Teresa Teng

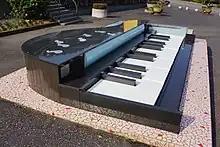

Teng entered the Japanese market in 1973. On 1 March 1974, she released her debut Japanese single, "No Matter Tonight or Tomorrow", marking the start of her career in Japan. Initially, the single received a lukewarm response, peaking at 75th on the Oricon Chart with sales of approximately 30,000. The Watanabe firm considered giving up using Teng's name. However, considering her success in Asia, the record company decided to release two or three consecutive singles to test the market further. On 1 July 1974, Teng's second single "Airport" was released. The sales of 'Airport' were huge, totaling 700,000 copies. She then released a number of successful singles, including "The Night Ferry" and "Goodbye, My Love". In 1979, Teng was caught with a fake Indonesian passport while entering Japan and was deported and banned from entering the country for one year.